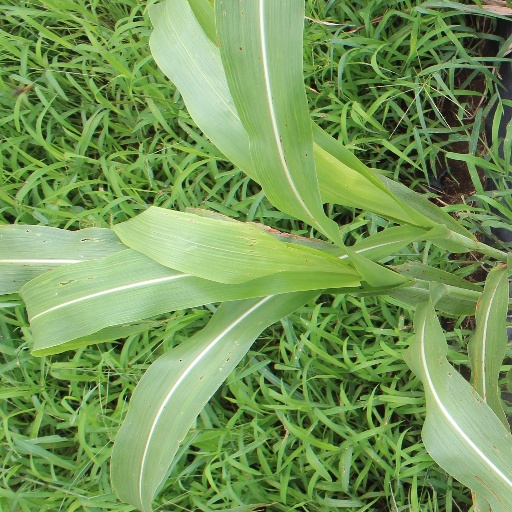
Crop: sorghum